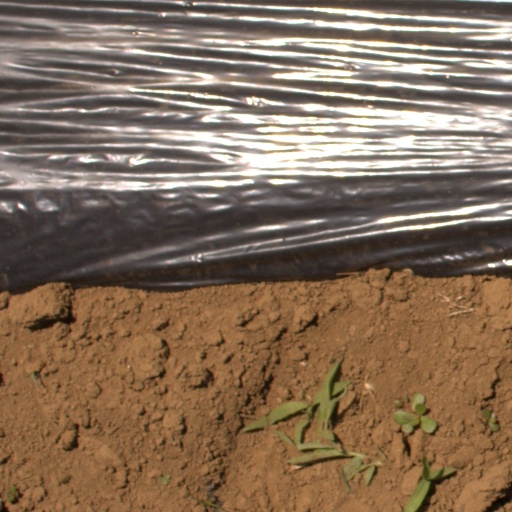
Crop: Jerusalem artichoke